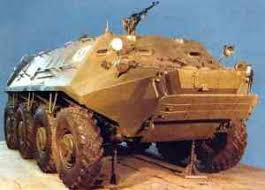
Label: BTR